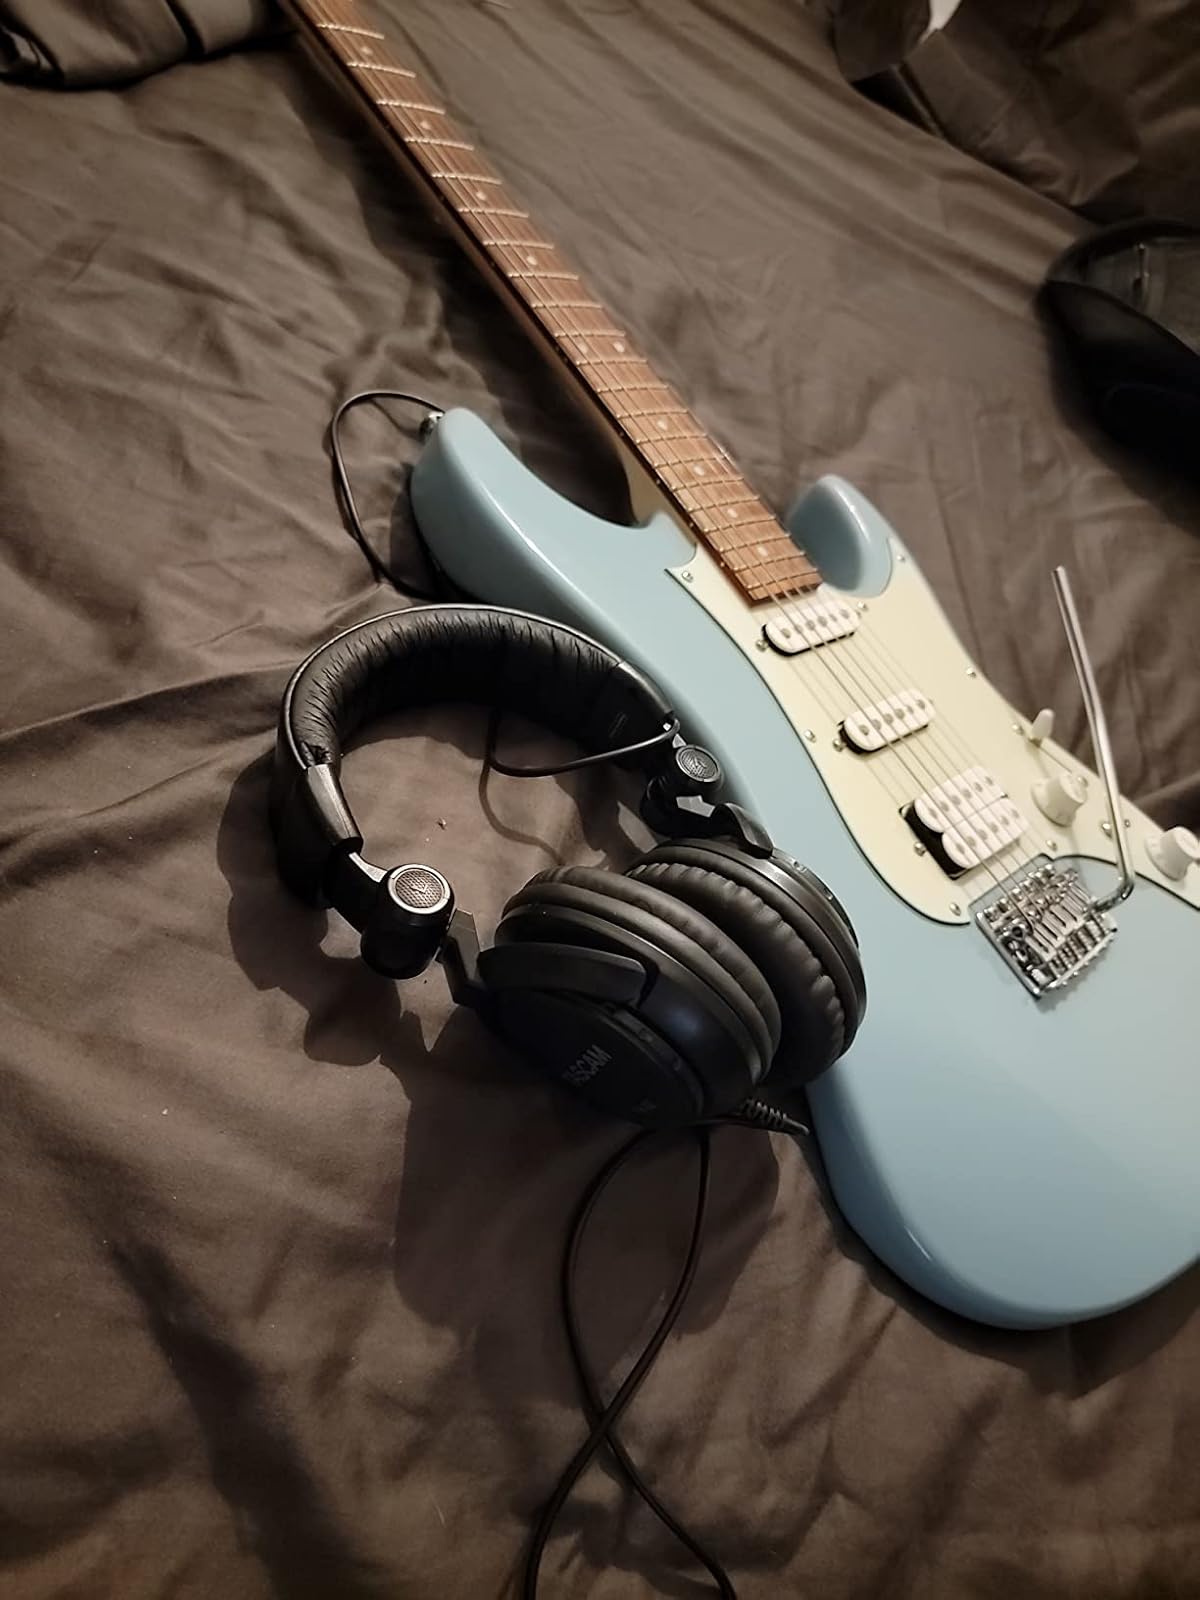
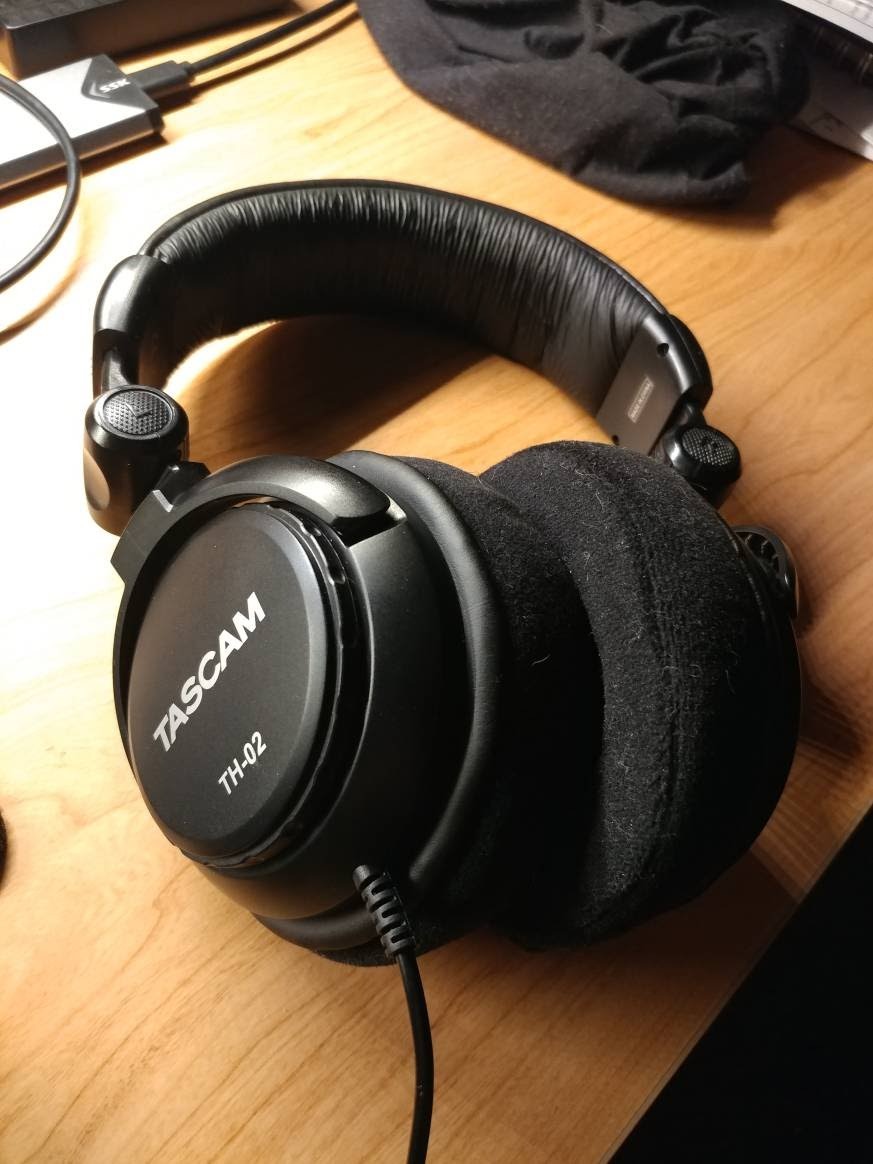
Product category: headphones
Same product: yes